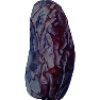
Label: Dates 1